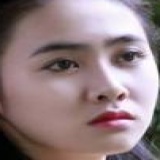
diễn viên Trúc Mây